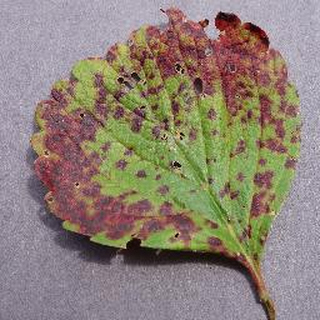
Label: strawberry_leaf_scorch